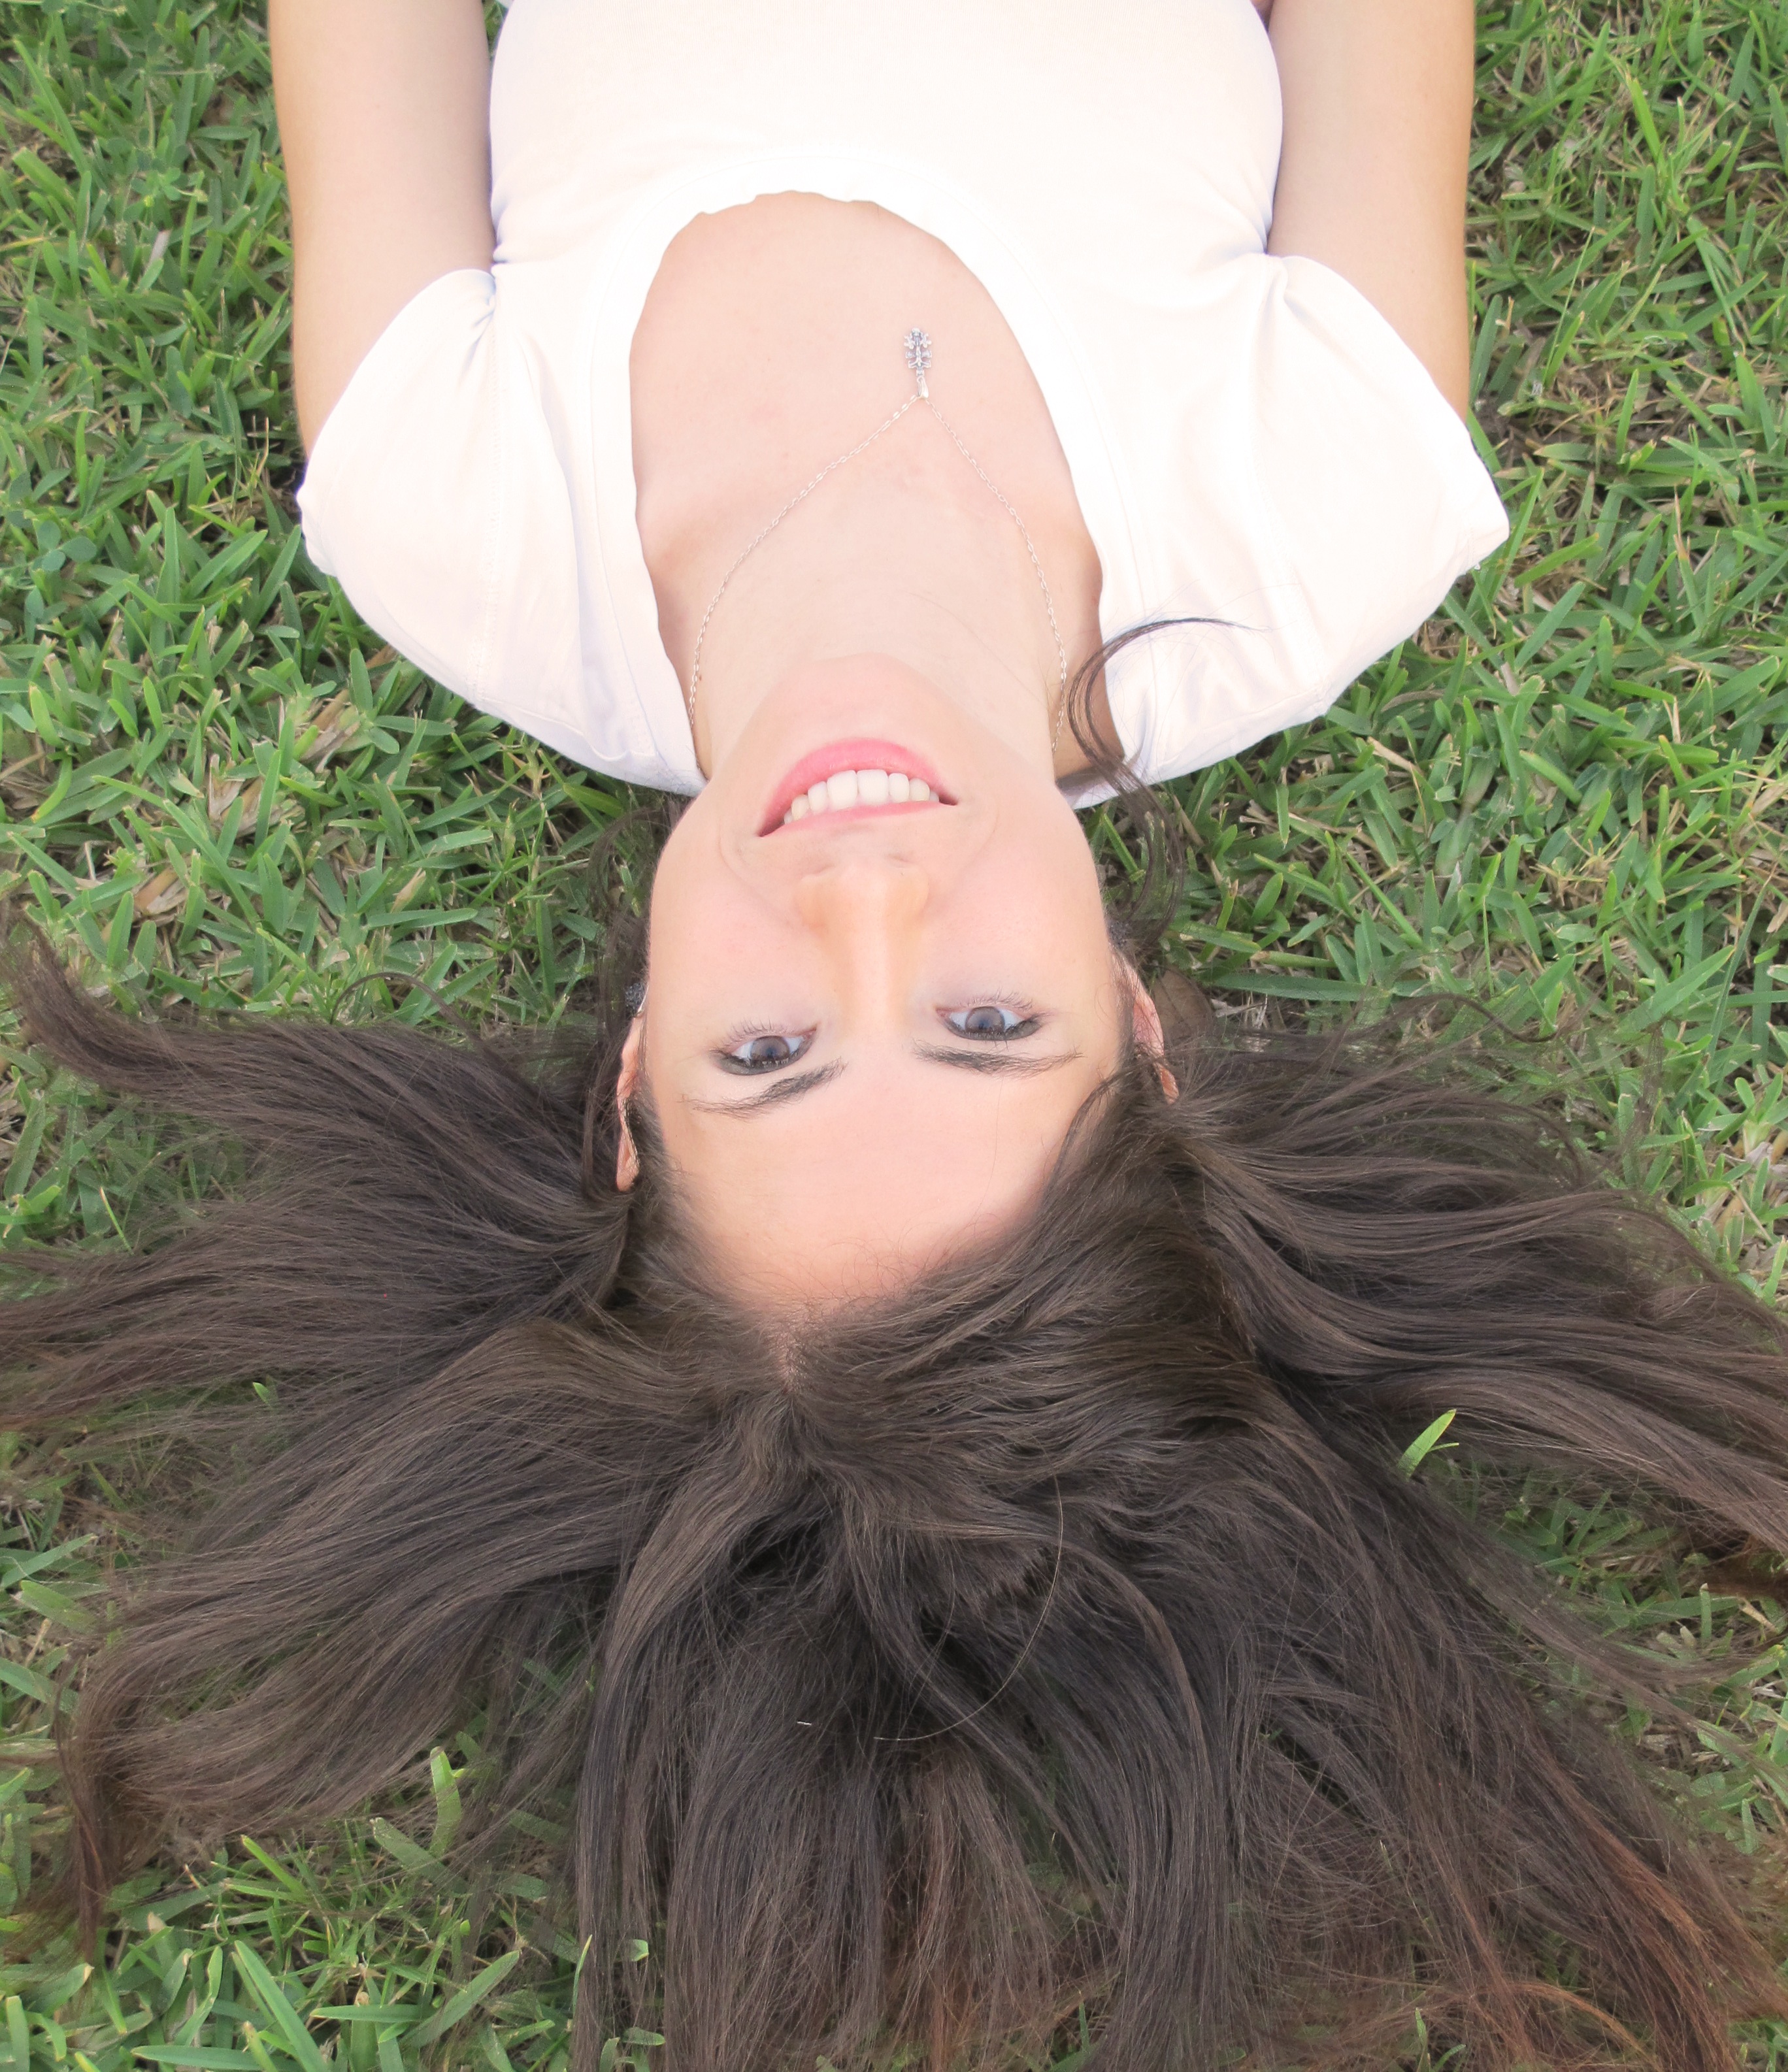
hand, grass, girl, hair, model, clothing, hairstyle, long hair, human body, face, dress, eye, head, skin, beauty, blond, photo shoot